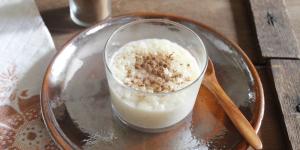
arroz con leche de la abuela